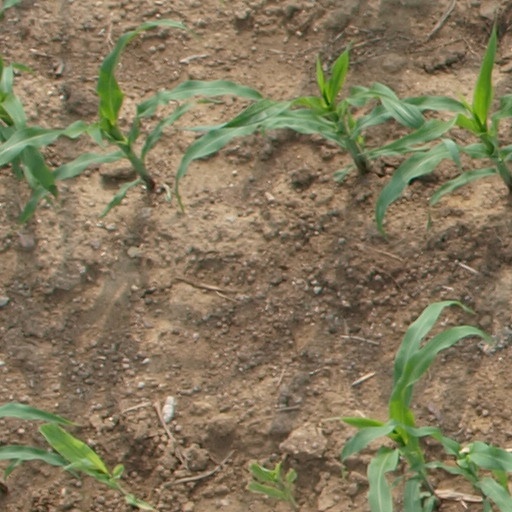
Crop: maize; corn